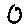
Label: 0